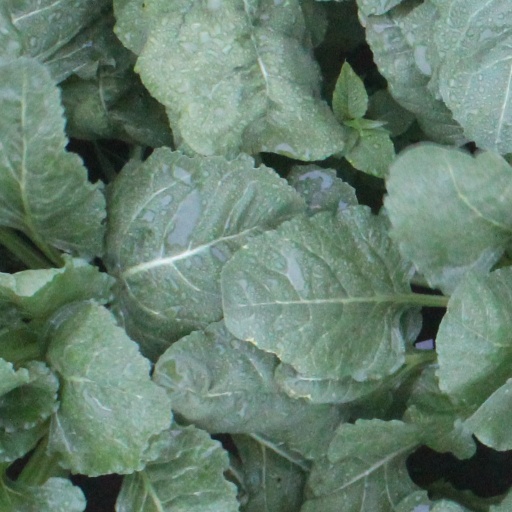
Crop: sugar beet